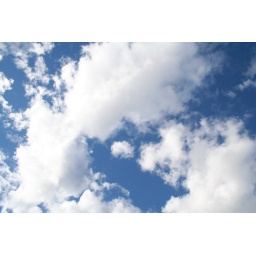
This is a picture I took of the sky over my house today.